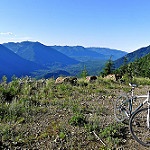
Label: mountain